Anwar Shaul

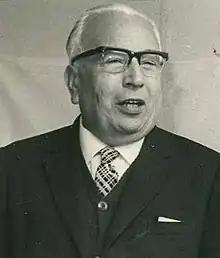

Anwar Shaul (1904–1984) was an Iraqi-Israeli journalist, publisher, author, translator, and poet.